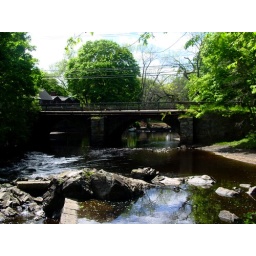
ipswich river under a stone bridge